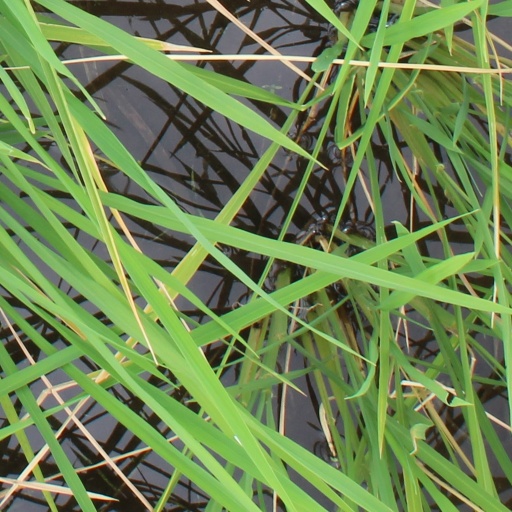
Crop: rice